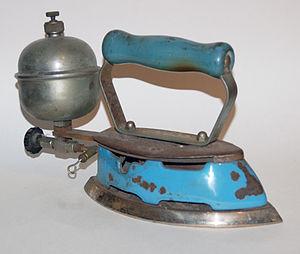
Coleman Company, Inc. ou simplement Coleman, est une ancienne compagnie d'équipement de loisirs extérieurs, en particulier de camping, aujourd'hui une marque de Newell Brands. Son siège social est à Chicago, mais ils ont des installations à Wichita, au Kansas, et au Texas. Coleman emploie environ 3 690 personnes.